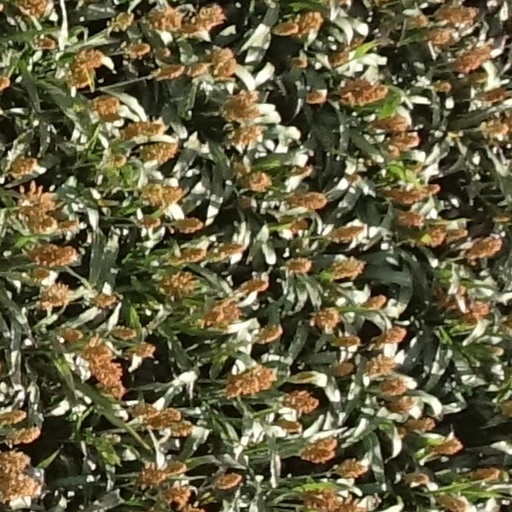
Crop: sorghum